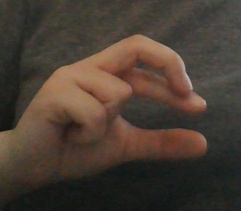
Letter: thal